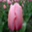
Label: tulip